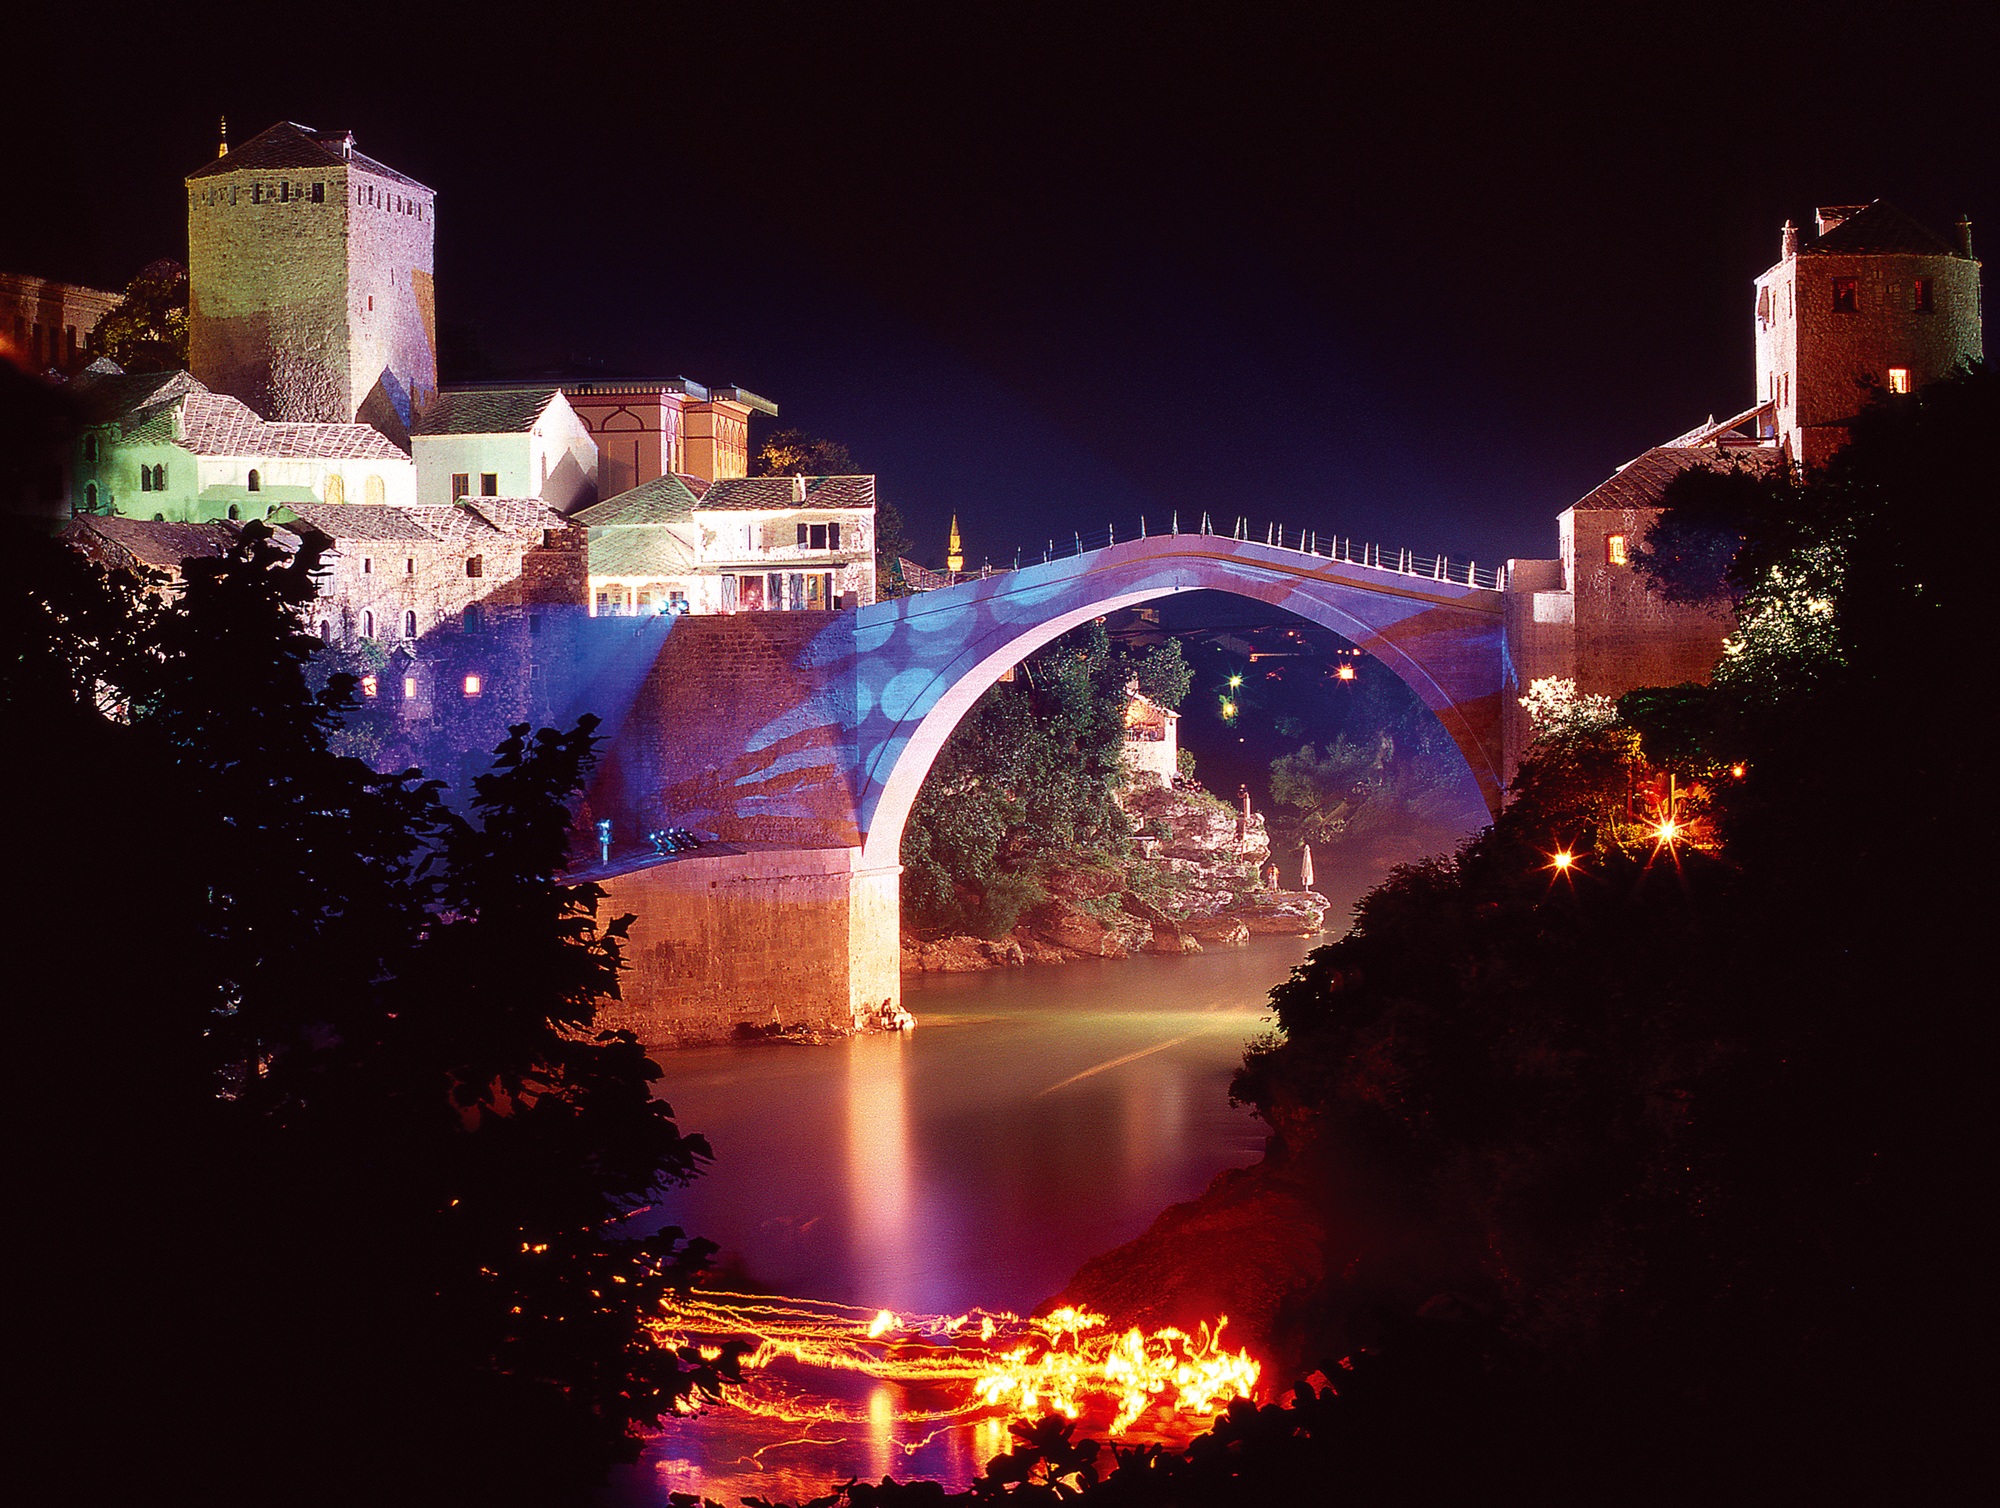
light, night, evening, lighting, christmas decoration, bosnia, old bridge, mostar, christmas lights